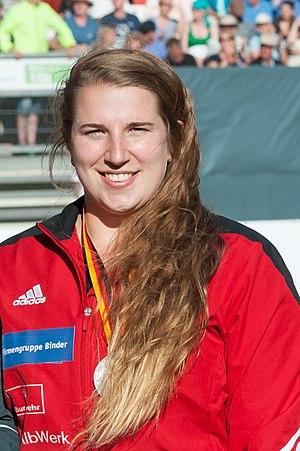
Lena Urbaniak est une athlète allemande, spécialiste du lancer du poids.